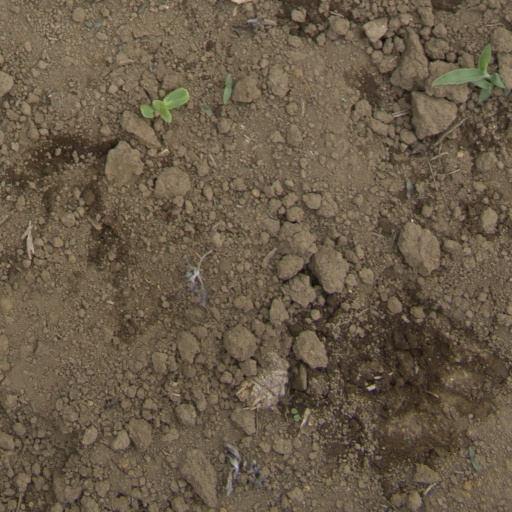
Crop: Jerusalem artichoke